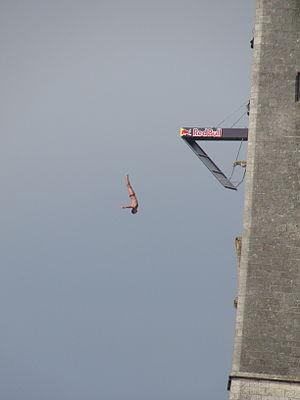
Championnat du monde de plongeon de falaise RedBull 2010 à La Rochelle, France
La tour Saint-Nicolas est, avec la tour de la Chaîne et la tour de la Lanterne, l'une des trois tours du front de mer de La Rochelle, et l'une des deux tours emblématiques du Vieux-Port, dont elle constitue la majestueuse porte d'entrée. Elle a assuré pendant cinq siècles la défense de la passe et a servi de point d’attache à la chaîne, tendue depuis l’autre rive, et qui servait à interdire l'accès du port. Elle a été classée au titre des monuments historiques par arrêté du 17 février 1879.
Le Red Bull Cliff Diving est une compétition annuelle de plongeon de haut vol, se déroulant en milieu extérieur, naturel ou urbain, créée et sponsorisée depuis 2009 par Red Bull. Elle se déroule en 7 étapes différentes autour du monde dans lesquelles les compétiteurs doivent effectuer 4 plongeons différents.